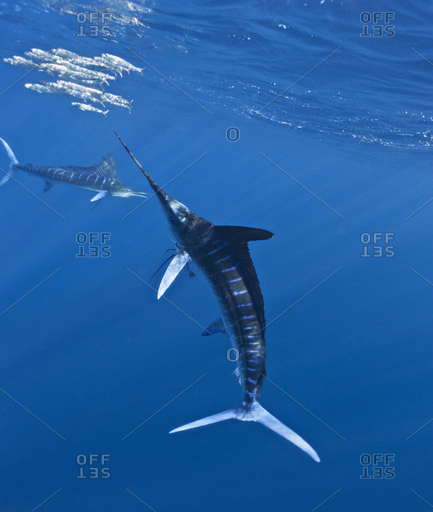
person feeding on sardines in the open ocean